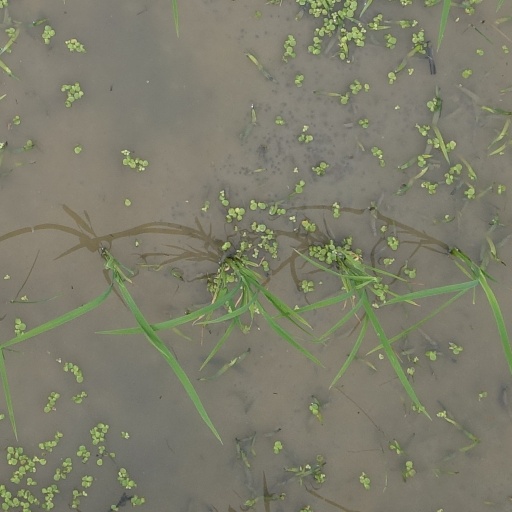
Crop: rice